The Dagger (1972 film)

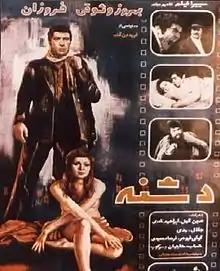

Dagger (Persian title: Deshneh – ) is a 1972 Iranian drama romance film directed by Fereydun Gole and starring Behrouz Vossoughi, Forouzan, Jalal Pishvaeian and Hossein Gil.